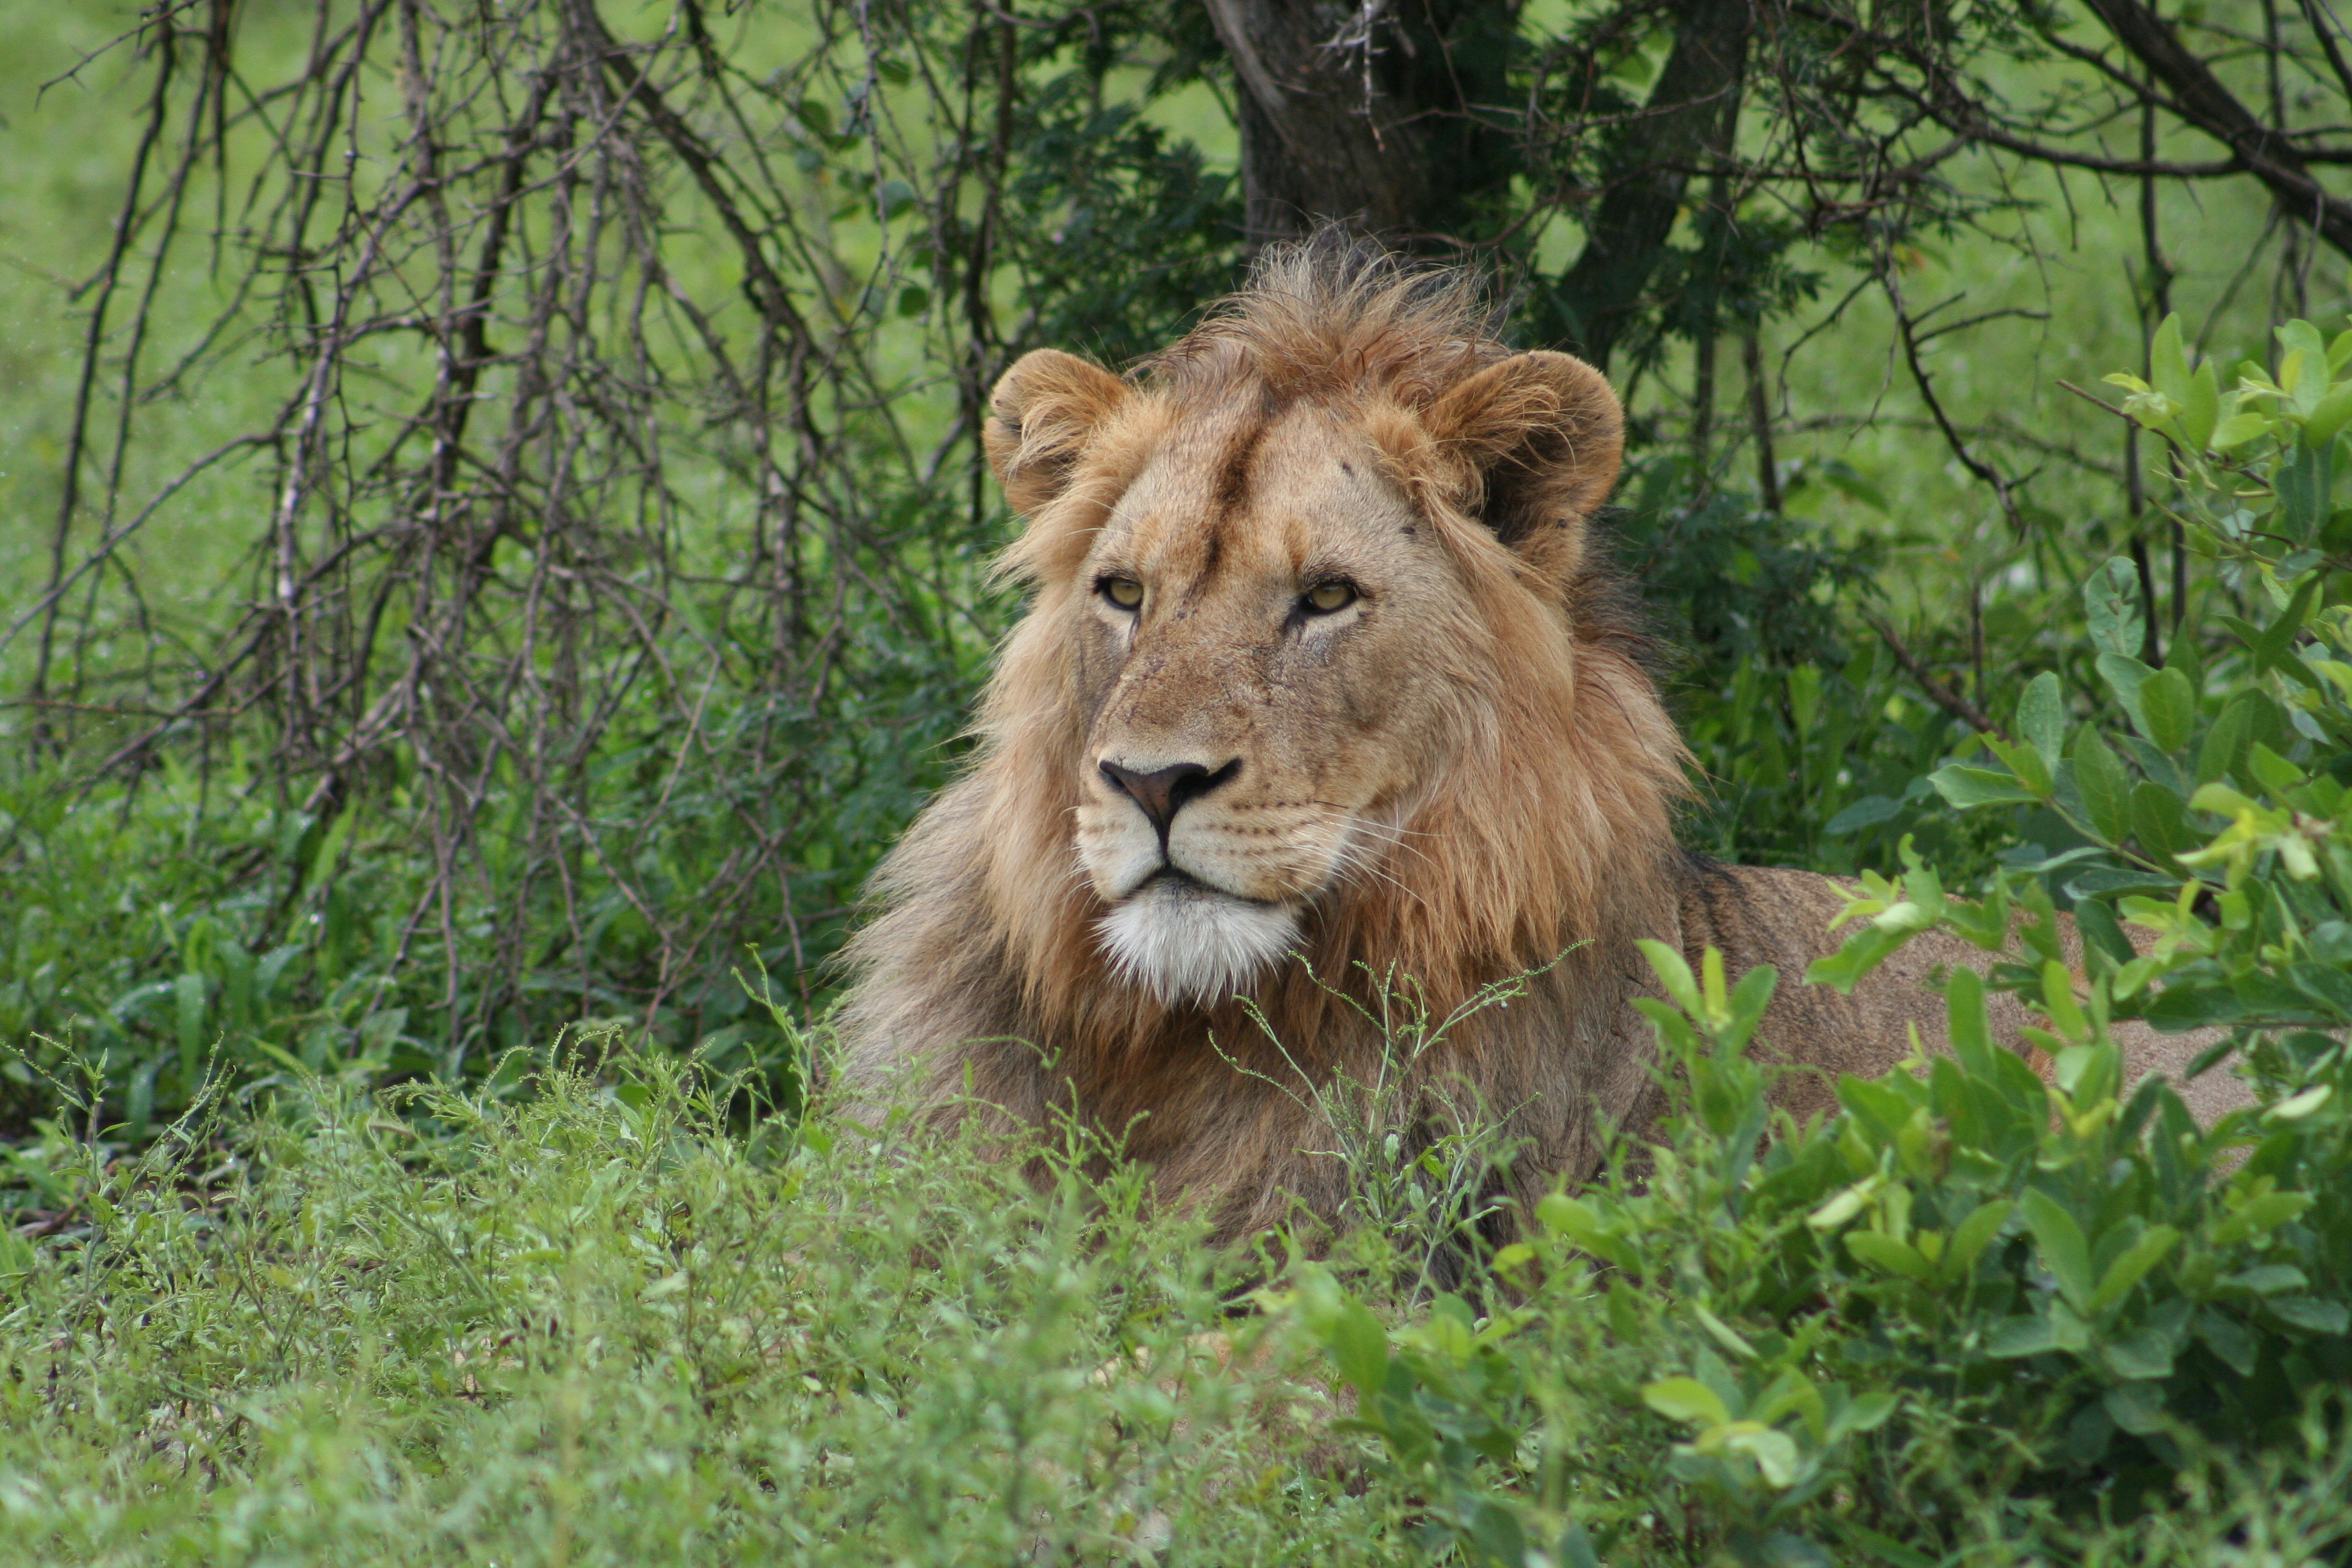
african, lion, male, kruger, national park, south africa, wildlife, terrestrial animal, mammal, wilderness, masai lion, fauna, grass, grassland, big cats, mane, jungle, organism, safari, whiskers, snout, savanna